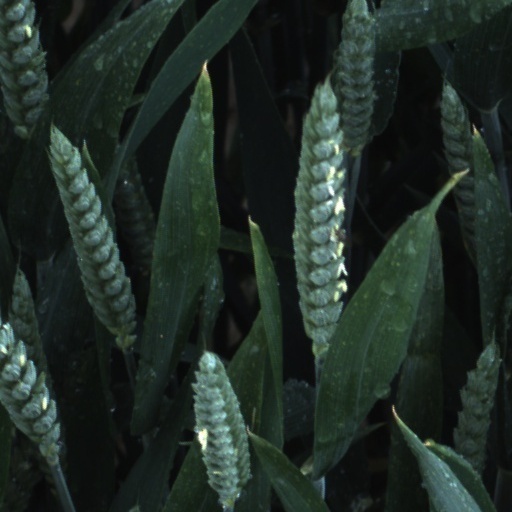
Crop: wheat